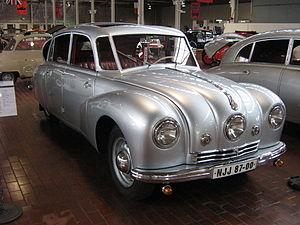
Tatra est une entreprise tchèque fabriquant des camions depuis 1898, et qui a exercé l’activité de constructeur automobile entre 1897 et 1998. Pionnier dans ce domaine en Europe centrale, Tatra a longtemps été réputé pour ses grandes routières aux lignes aérodynamiques. La marque a également produit des avions et des bus.
Le Lane Motor Museum, situé à Nashville, Tennessee, expose des automobiles historiques du XXᵉ siècle. Le musée a été créé à partir de la collection de Jeff et Susan Lane.